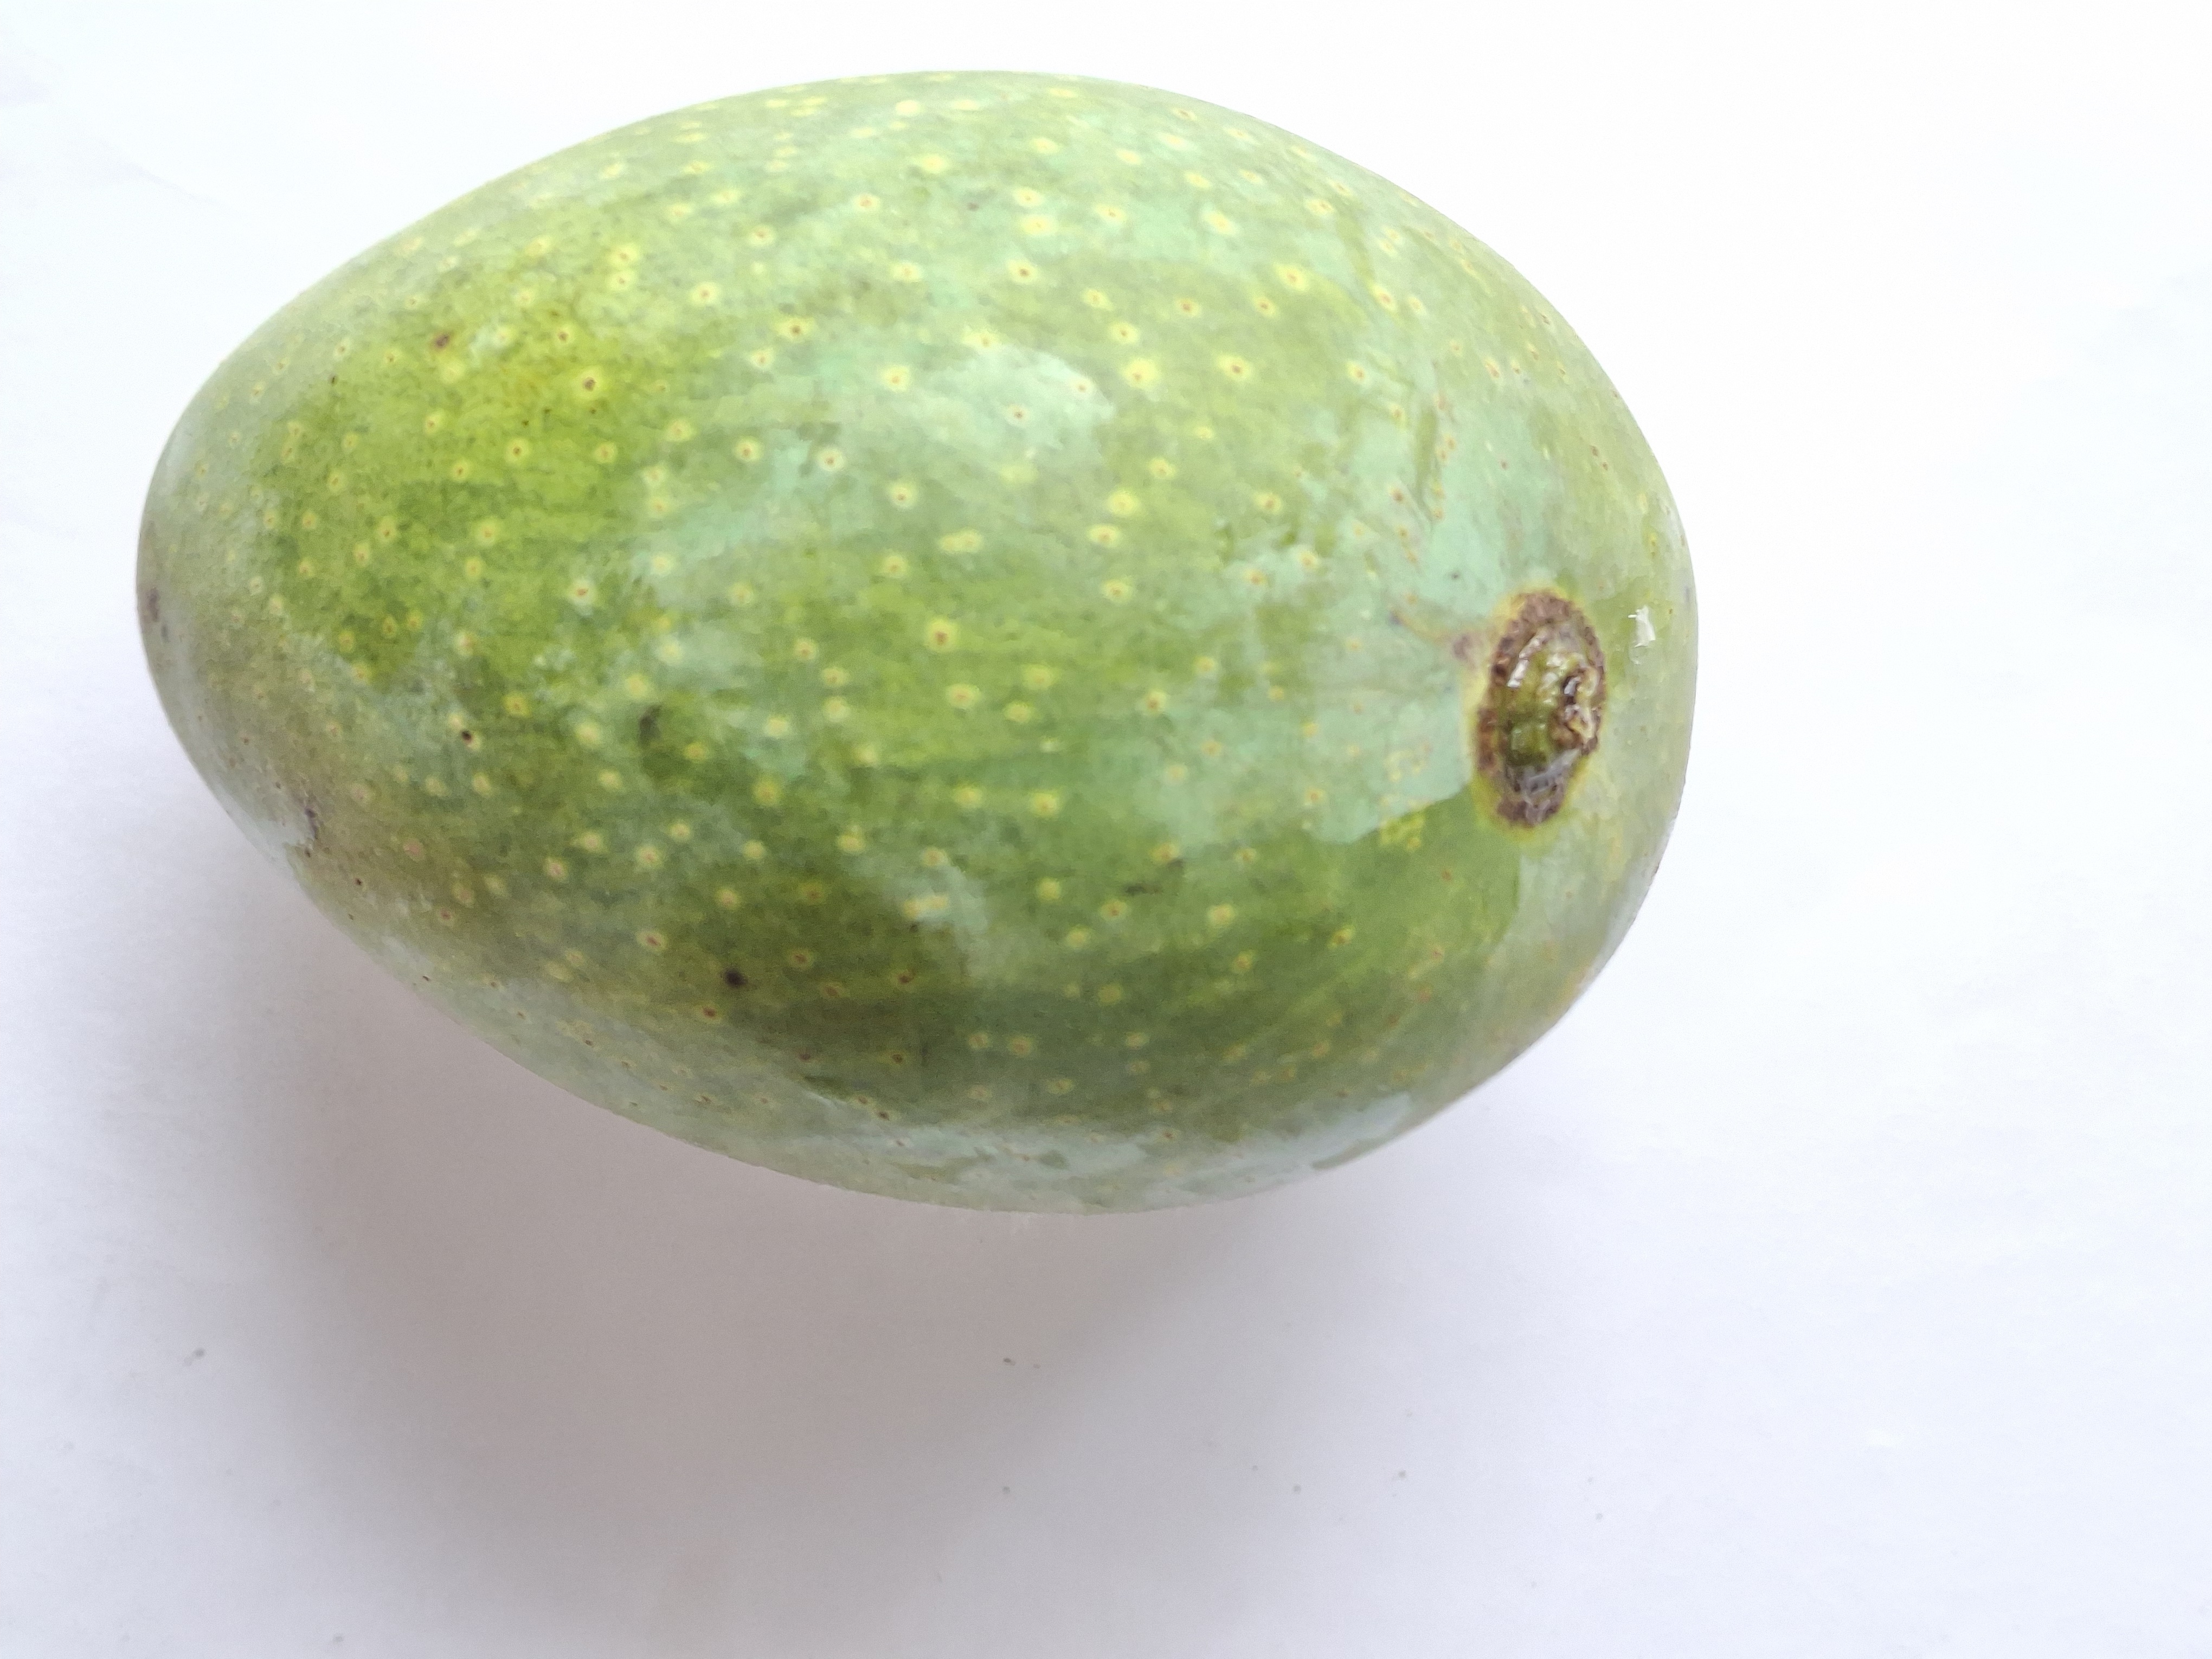
Mango variety: GopalBhog